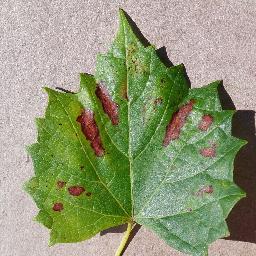
Label: Grape___Esca_(Black_Measles)